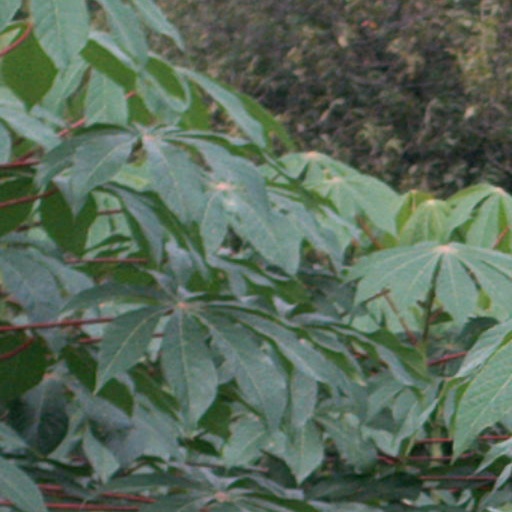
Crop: cassava